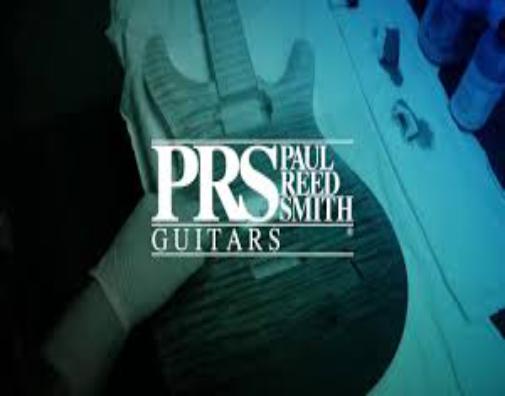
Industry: Leisure